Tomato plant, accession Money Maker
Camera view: bottom (45 deg); turntable rotation: 90 degrees
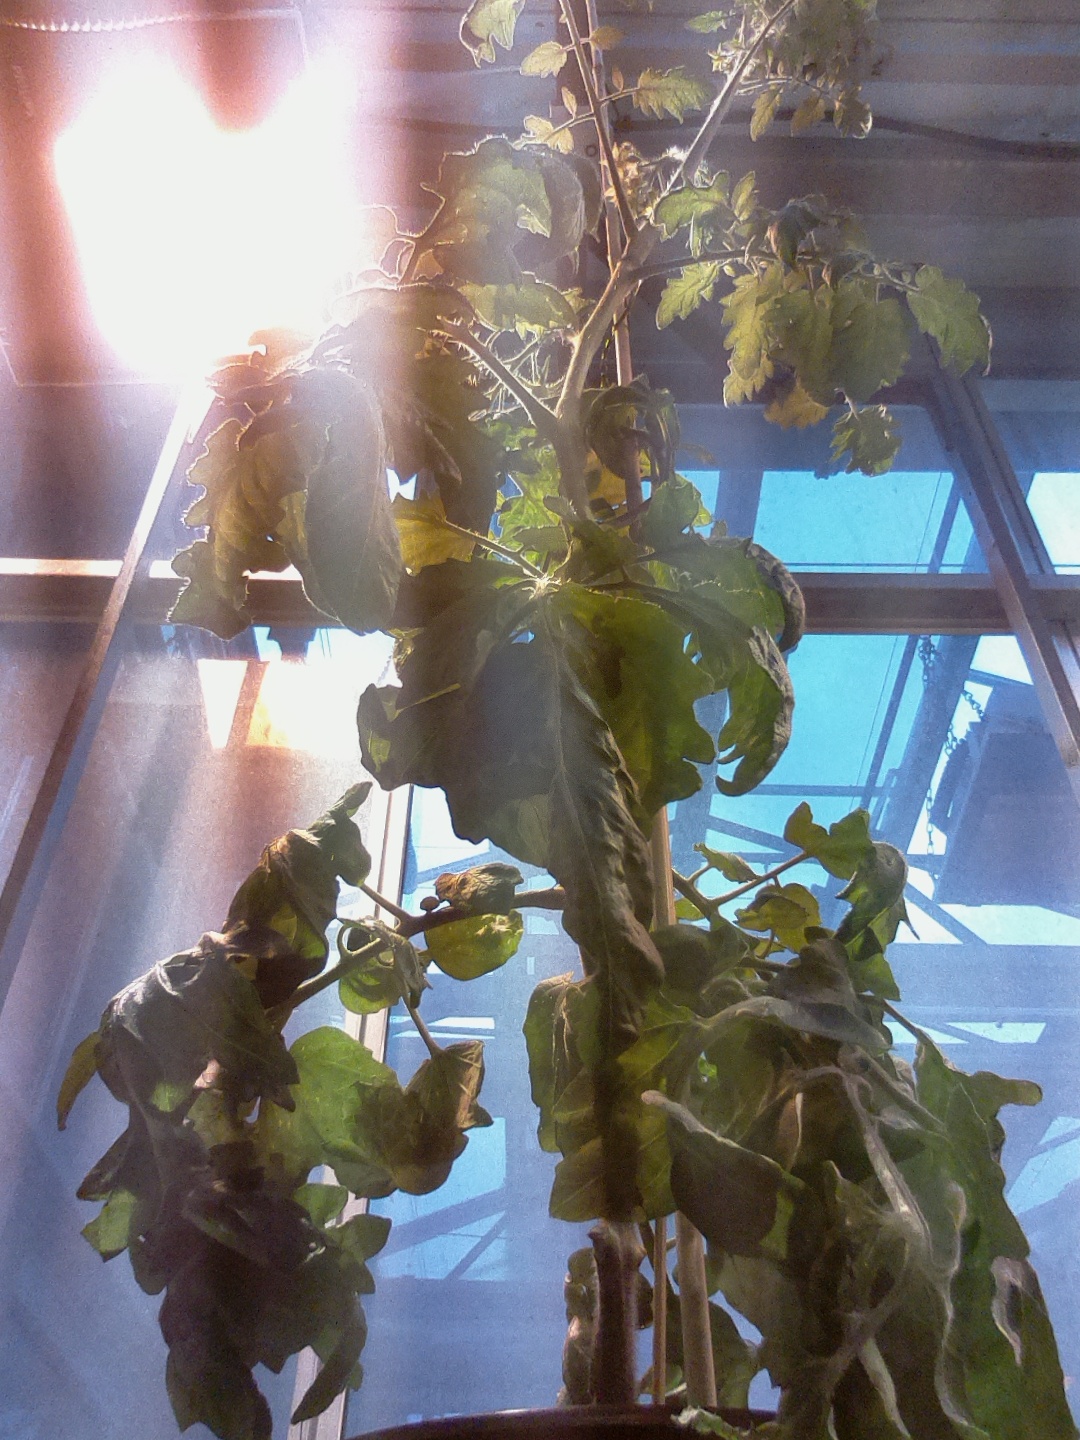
BBCH growth stage 71: 10%-20% of final fruit size